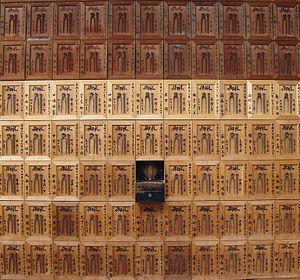
Japon - Kyoto - le temple de ""Jizo-tenaille"" (en japonais kugi-nuki), qui retire les clous, les épines et les échardes. Autrefois, il y eut un commerçant de Kyoto qui souffrait de douleurs aux mains. Comme aucun médecin n'était capable de le soulager, il entreprit une retraite de prières adressées au Bodhisattva Jizo. Le dernier jour, Jizo lui apparut en rêve et lui révéla que son mal était d'origine karmique, causé par une action commise dans une existence précédente où il s'était livré à des activités de vaudou consistant à piquer des figurines avec des épingles. Toutefois, grâce à sa dévotion pour Jizo, il allait bénéficier d'une guérison miraculeuse. En se réveillant le lendemain matin, il constatat que toutes ses douleurs aux mains avaient disparu. Il se rendit alors au temple de Jizo sur les marches duquel il trouva deux clous ensanglantés. En remerciement il fit construire l'image d'une paire de tenailles (en japonais kugi-nuki), qui a la silhouette du bodhisattva Jizo. Celle-ci se dresse au milieu de la cour. Le mur du temple est recouvert de plaques votives qui portent une tenaille et deux clous."